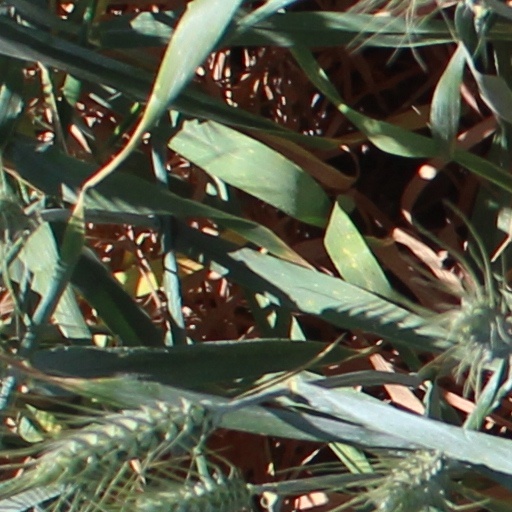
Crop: wheat